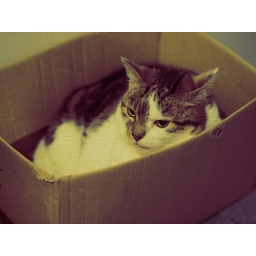
I had enough of cat hairs in my bed she's banned. I put this box in my bedroom!